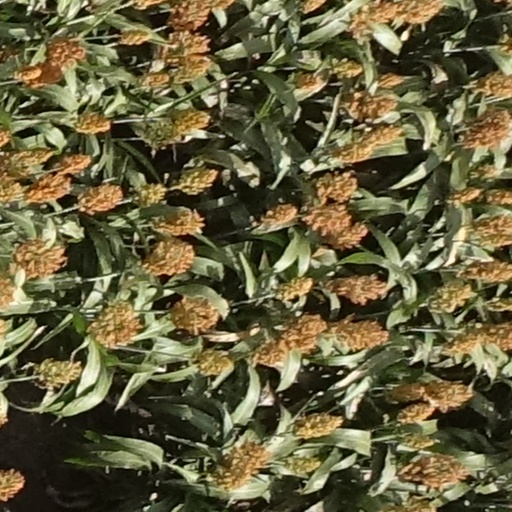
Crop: sorghum